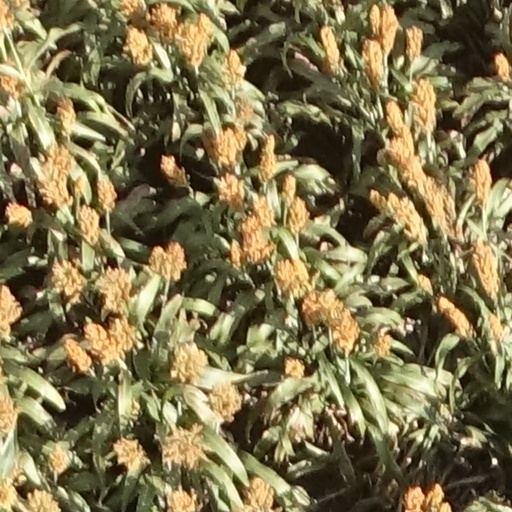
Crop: sorghum